Mark Davis (outfielder)

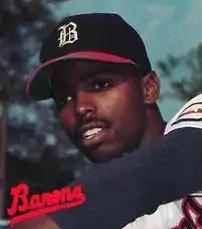
Davis in 1988

Mark Anthony Davis (born November 25, 1964) is a retired professional baseball player who played one season for the California Angels of Major League Baseball.